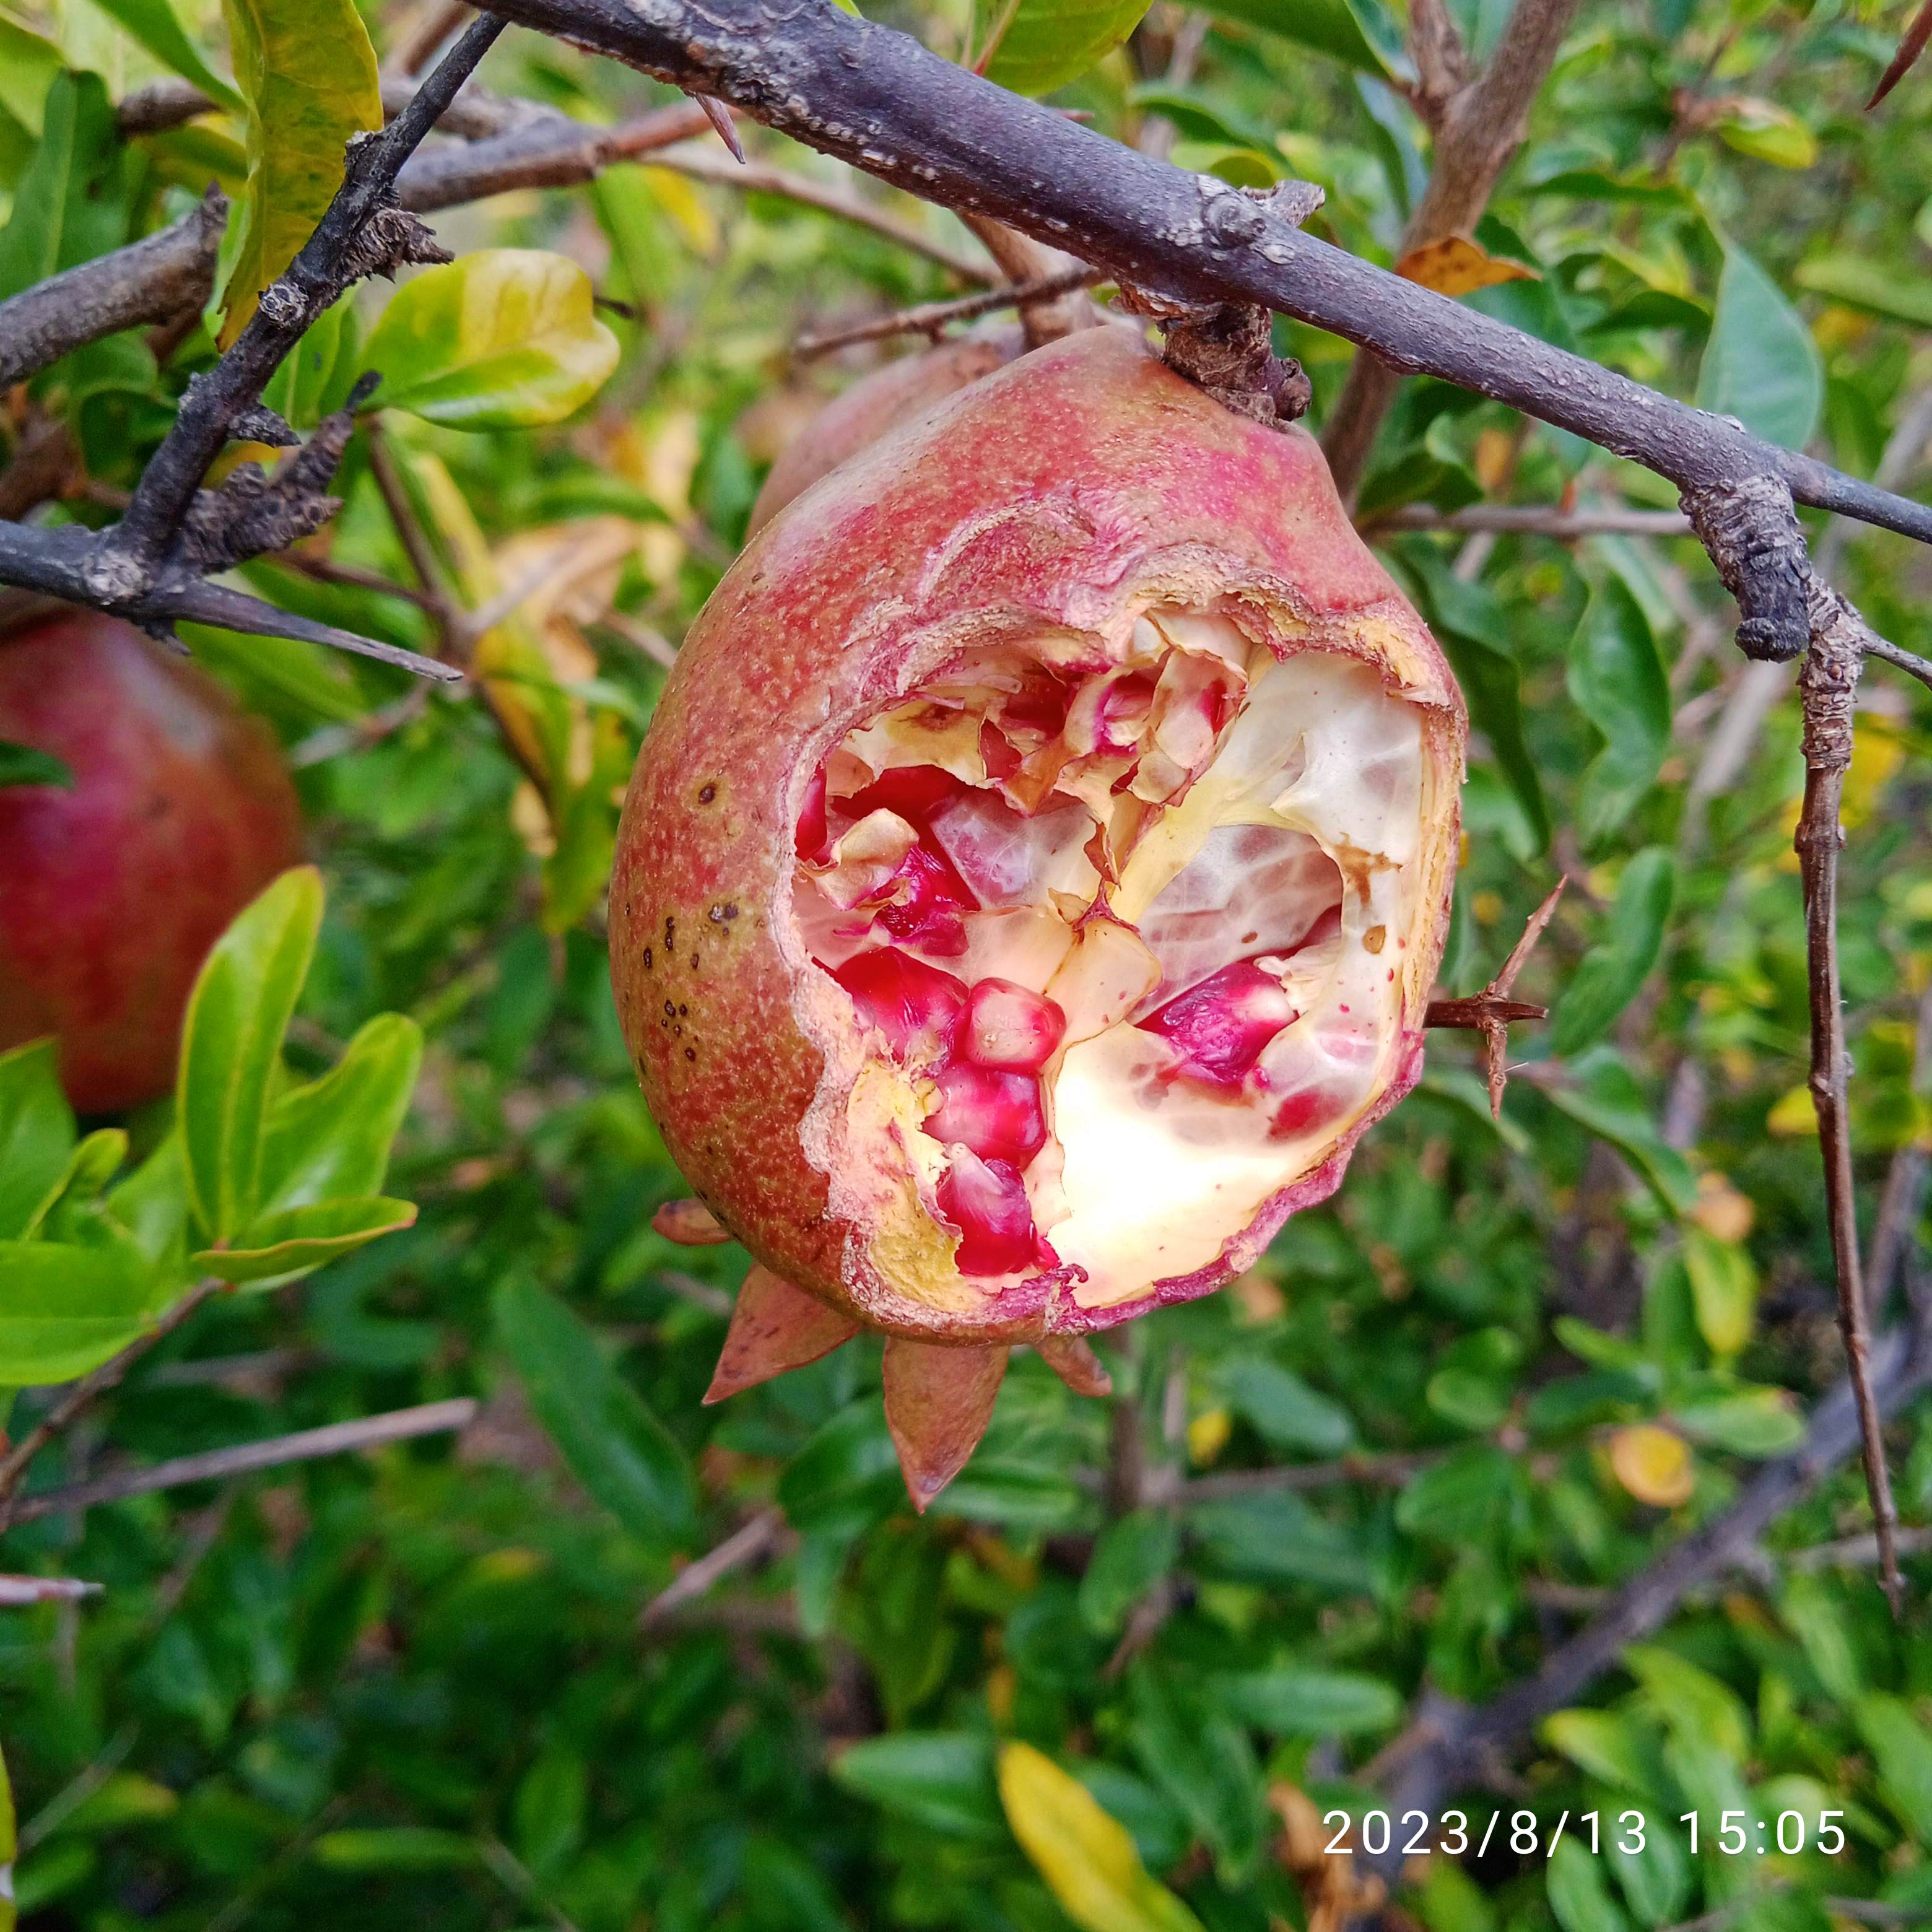
Label: Bacterial_Blight